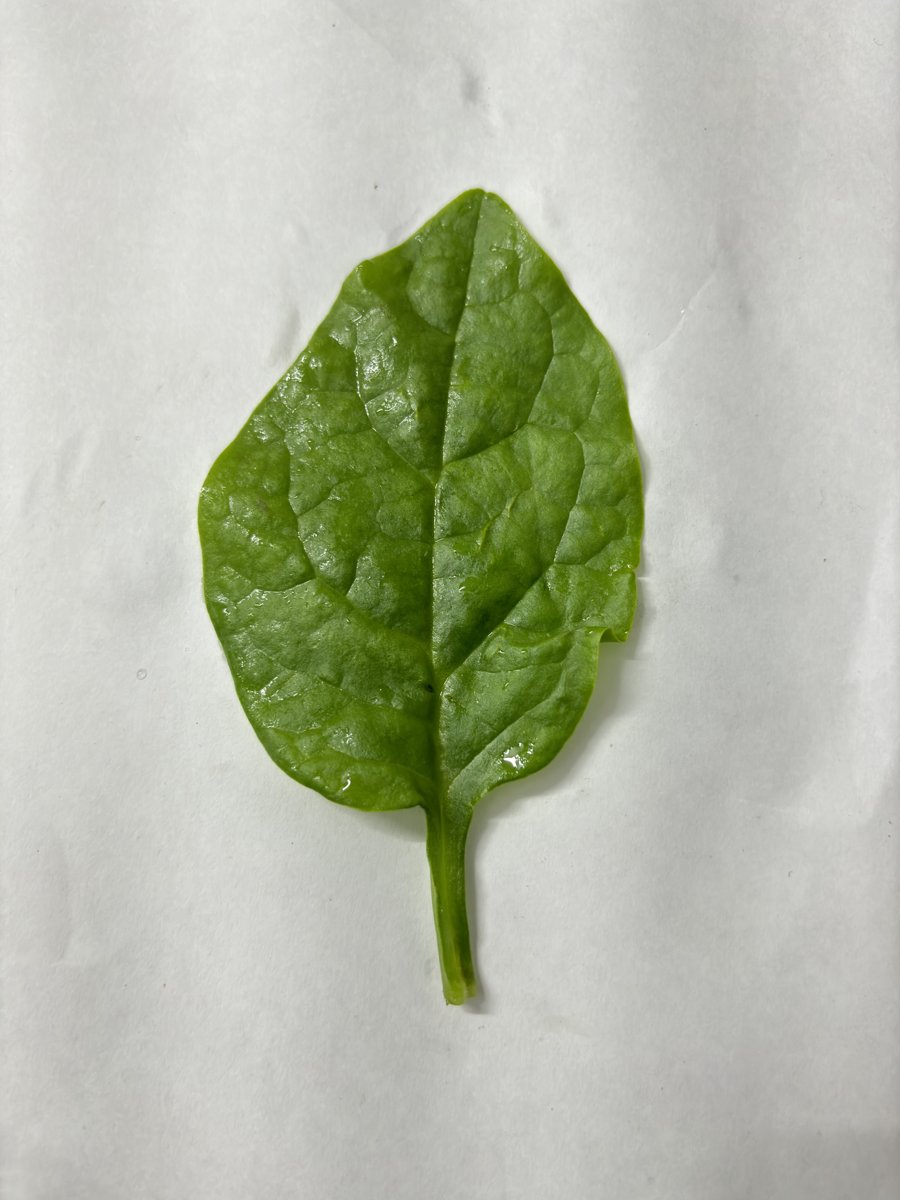
Label: Healthy-Leaf